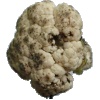
Label: Cauliflower 1